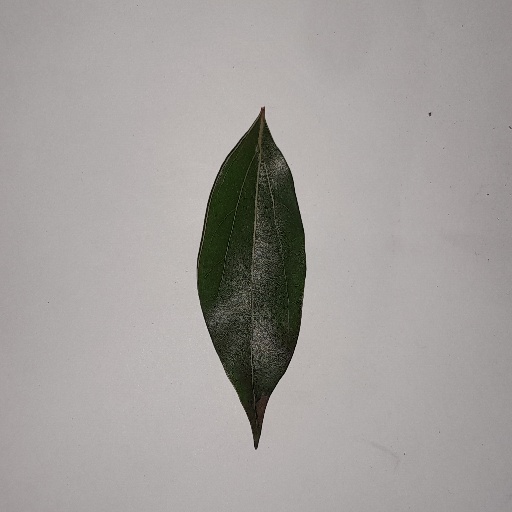
Species: Camphor
Leaf condition: Bacterial Spot